John Benger

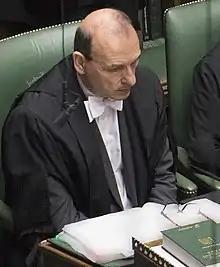
Benger in 2019

Sir John Stuart Benger (born 18 November 1959) is a British civil servant. He has served as Master of St Catharine's College, Cambridge, since October 2023. He previously served as Clerk of the House of Commons, the principal constitutional adviser to the House of Commons of the United Kingdom, and adviser on all its procedure and business, from 2019 to 2023.